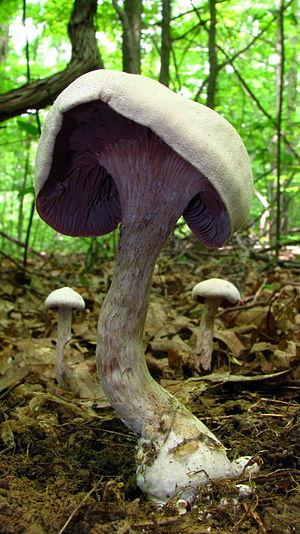
Laccaria ochropurpurea, de son nom vernaculaire en français le Laccaire ocre pourpré est une espèce de champignons basidiomycètes du genre Laccaria de la famille des Hydnangiaceae.